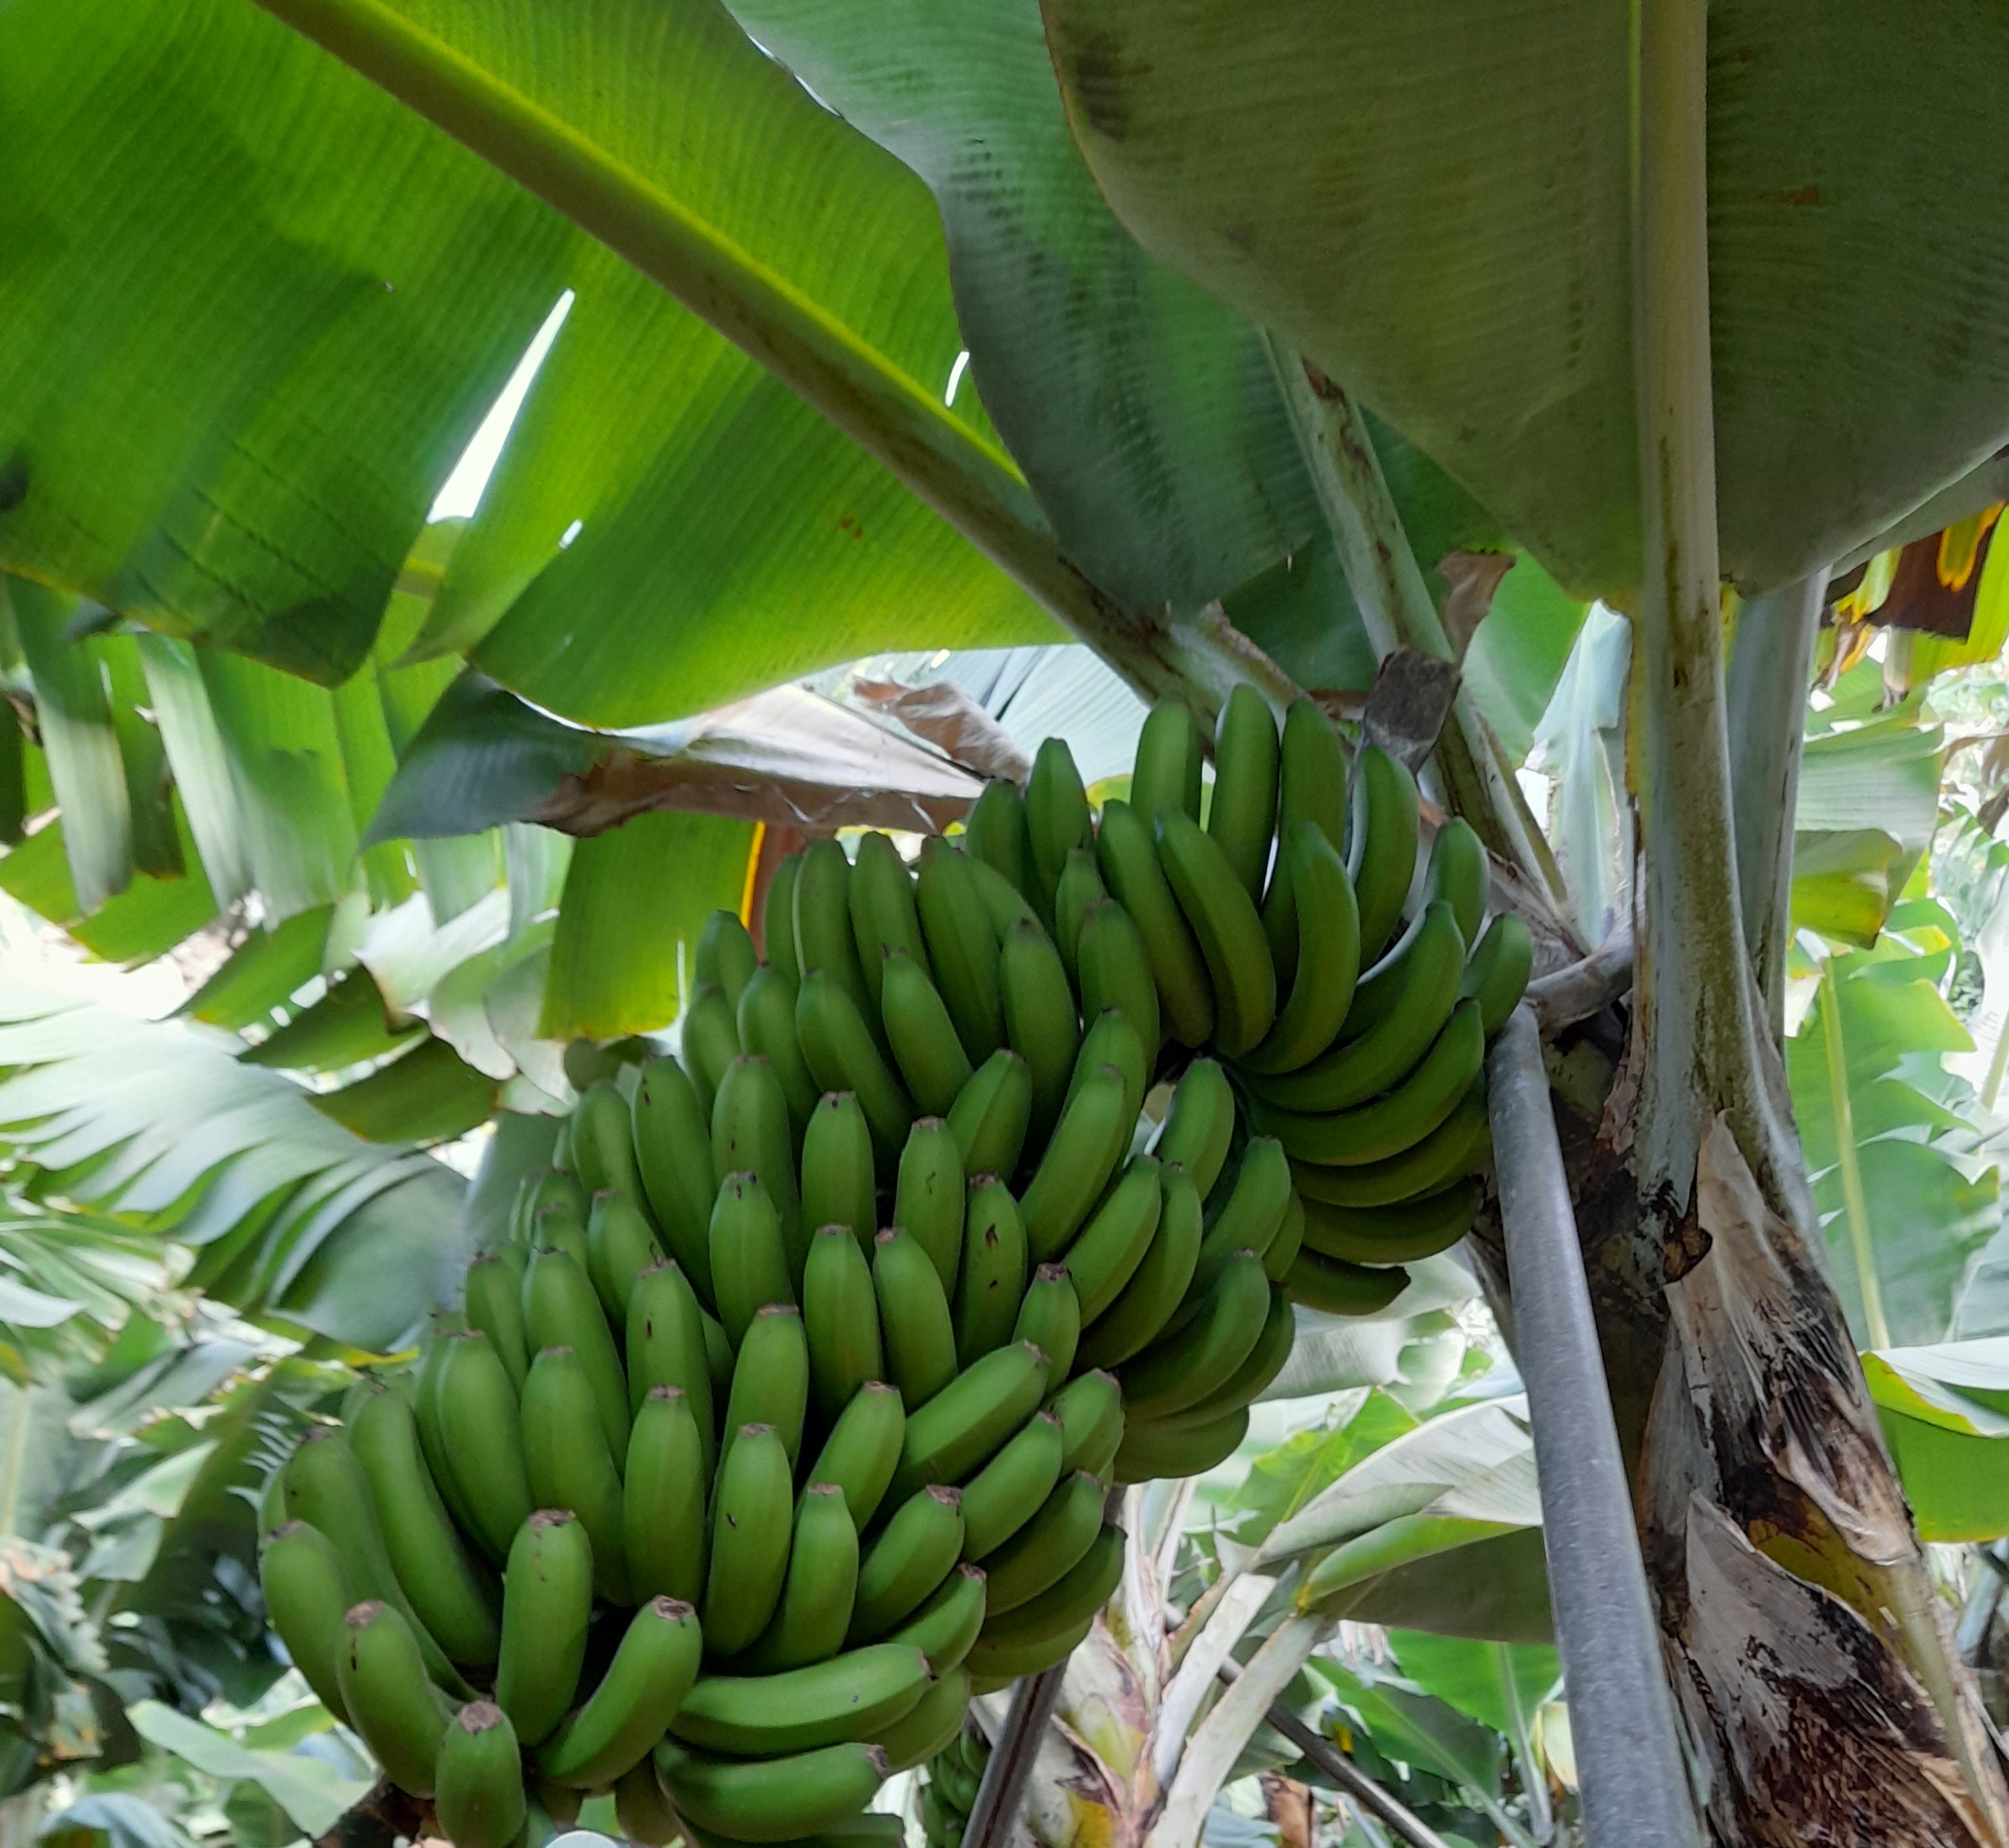
Label: Cut